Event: Nepal Earthquake
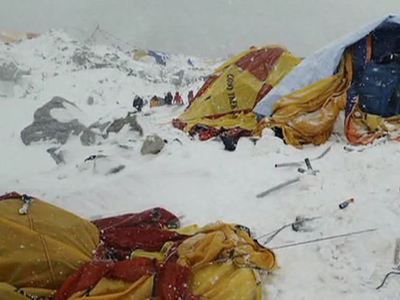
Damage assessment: damage